2014 Assiniboine River flood

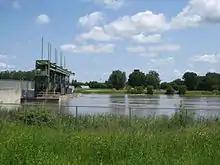
Portage Diversion in operation during the 2014 Assiniboine River Flood

Preliminary estimates of damages directly from the flooding are estimated at $1 billion for the agricultural sector alone with further damages yet to be assessed for property owners and other businesses. This does not include economic losses related to economic spin-offs which are estimated to total a $3 billion loss to the economy of Manitoba. Future damages may occur on Lake Manitoba as a result of the continued use of the Portage Diversion redirecting flood waters from the Assiniboine River until the lower reach of the river can handle flows without flooding. Without the use of the Portage Diversion catastrophic damages would occur downstream. However, even with the restriction of flows on the lower Assiniboine River to about 18,000 cfs property damage occurred. Numerous properties along the Assiniboine River east of Portage la Prairie suffered significant property damage as well as bank erosion and loss of mature stands of trees. Water continues to remain over the banks in the same region well into August including the KOA campground in St Francois Xavier which remained under water for approximately 4 weeks.